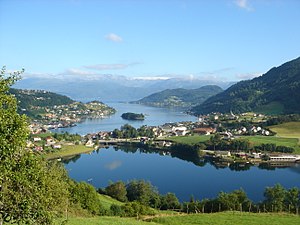
Hardangerfjorden
Hardangerfjorden ved Norheimsund - Gletsjeren Folgefonni skimtes på sydsiden af fjorden
Hardangerfjorden der er 179 km lang, er Norges næstlængste fjord og den tredjelængste fjord i verden. Den ligger i Vestland fylke i området Hardanger. Fjorden går fra Husnes og Tysnesøy ude mod vest til Odda længst ind mod Hardangervidda. Største dybde er på mere end 800 meter ved Norheimsund omtrent halvvejs inde i fjorden. Isbræen Folgefonna ligger på sydsiden af Hardangerfjorden.